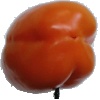
Label: orange_pepper